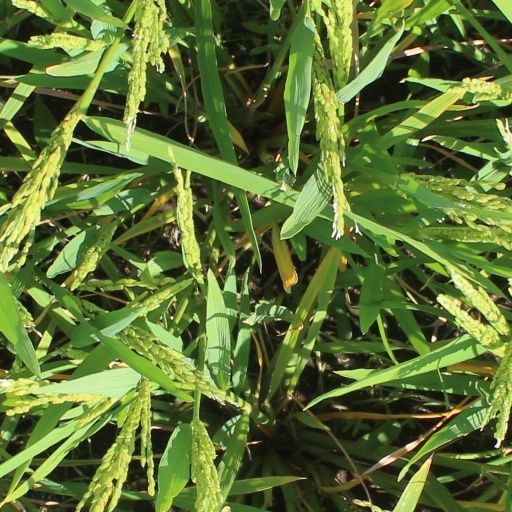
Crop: rice